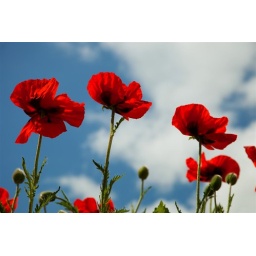
Red poppies backed by clouds and blue sky